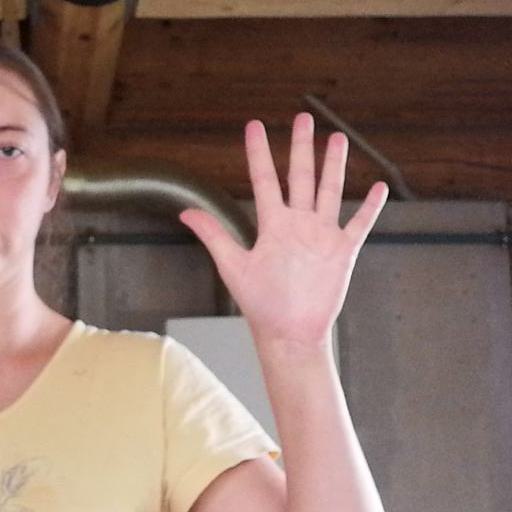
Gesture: palm